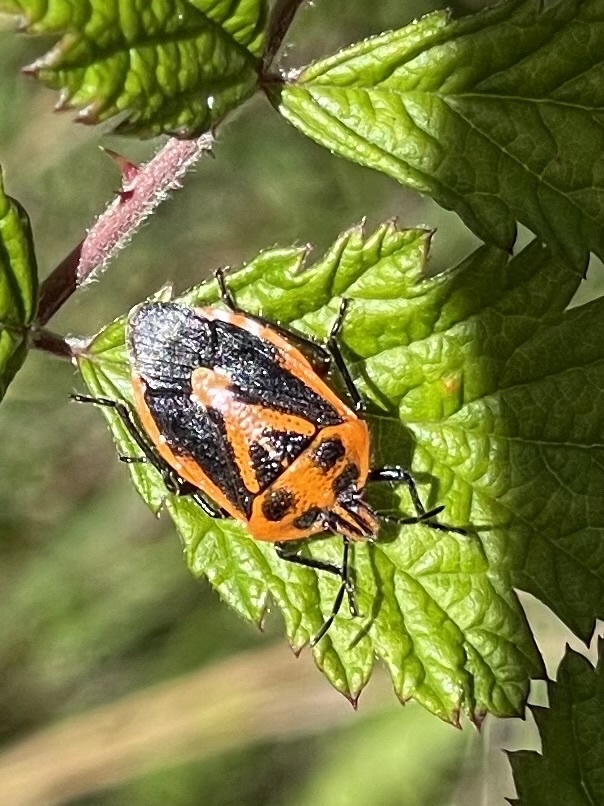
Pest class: stink_bug